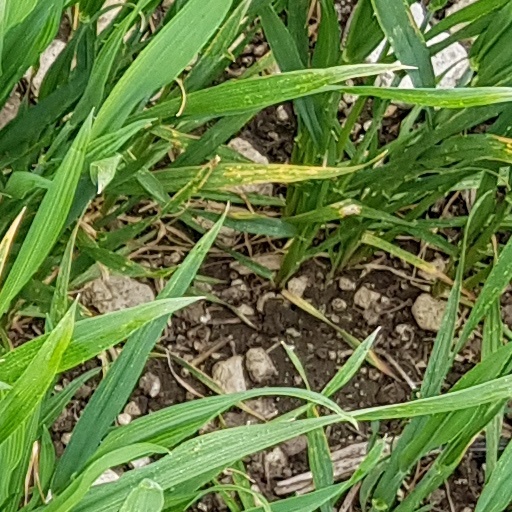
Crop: wheat